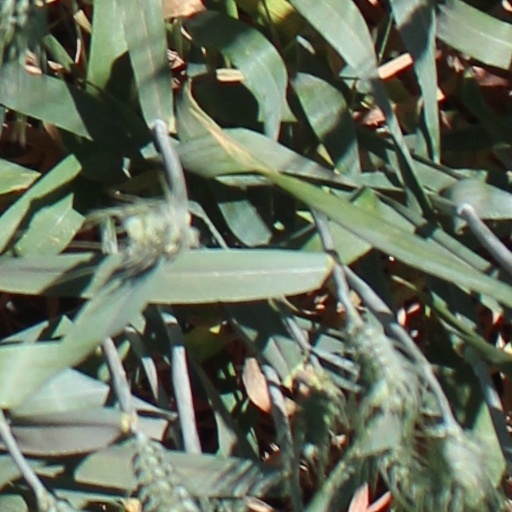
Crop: wheat